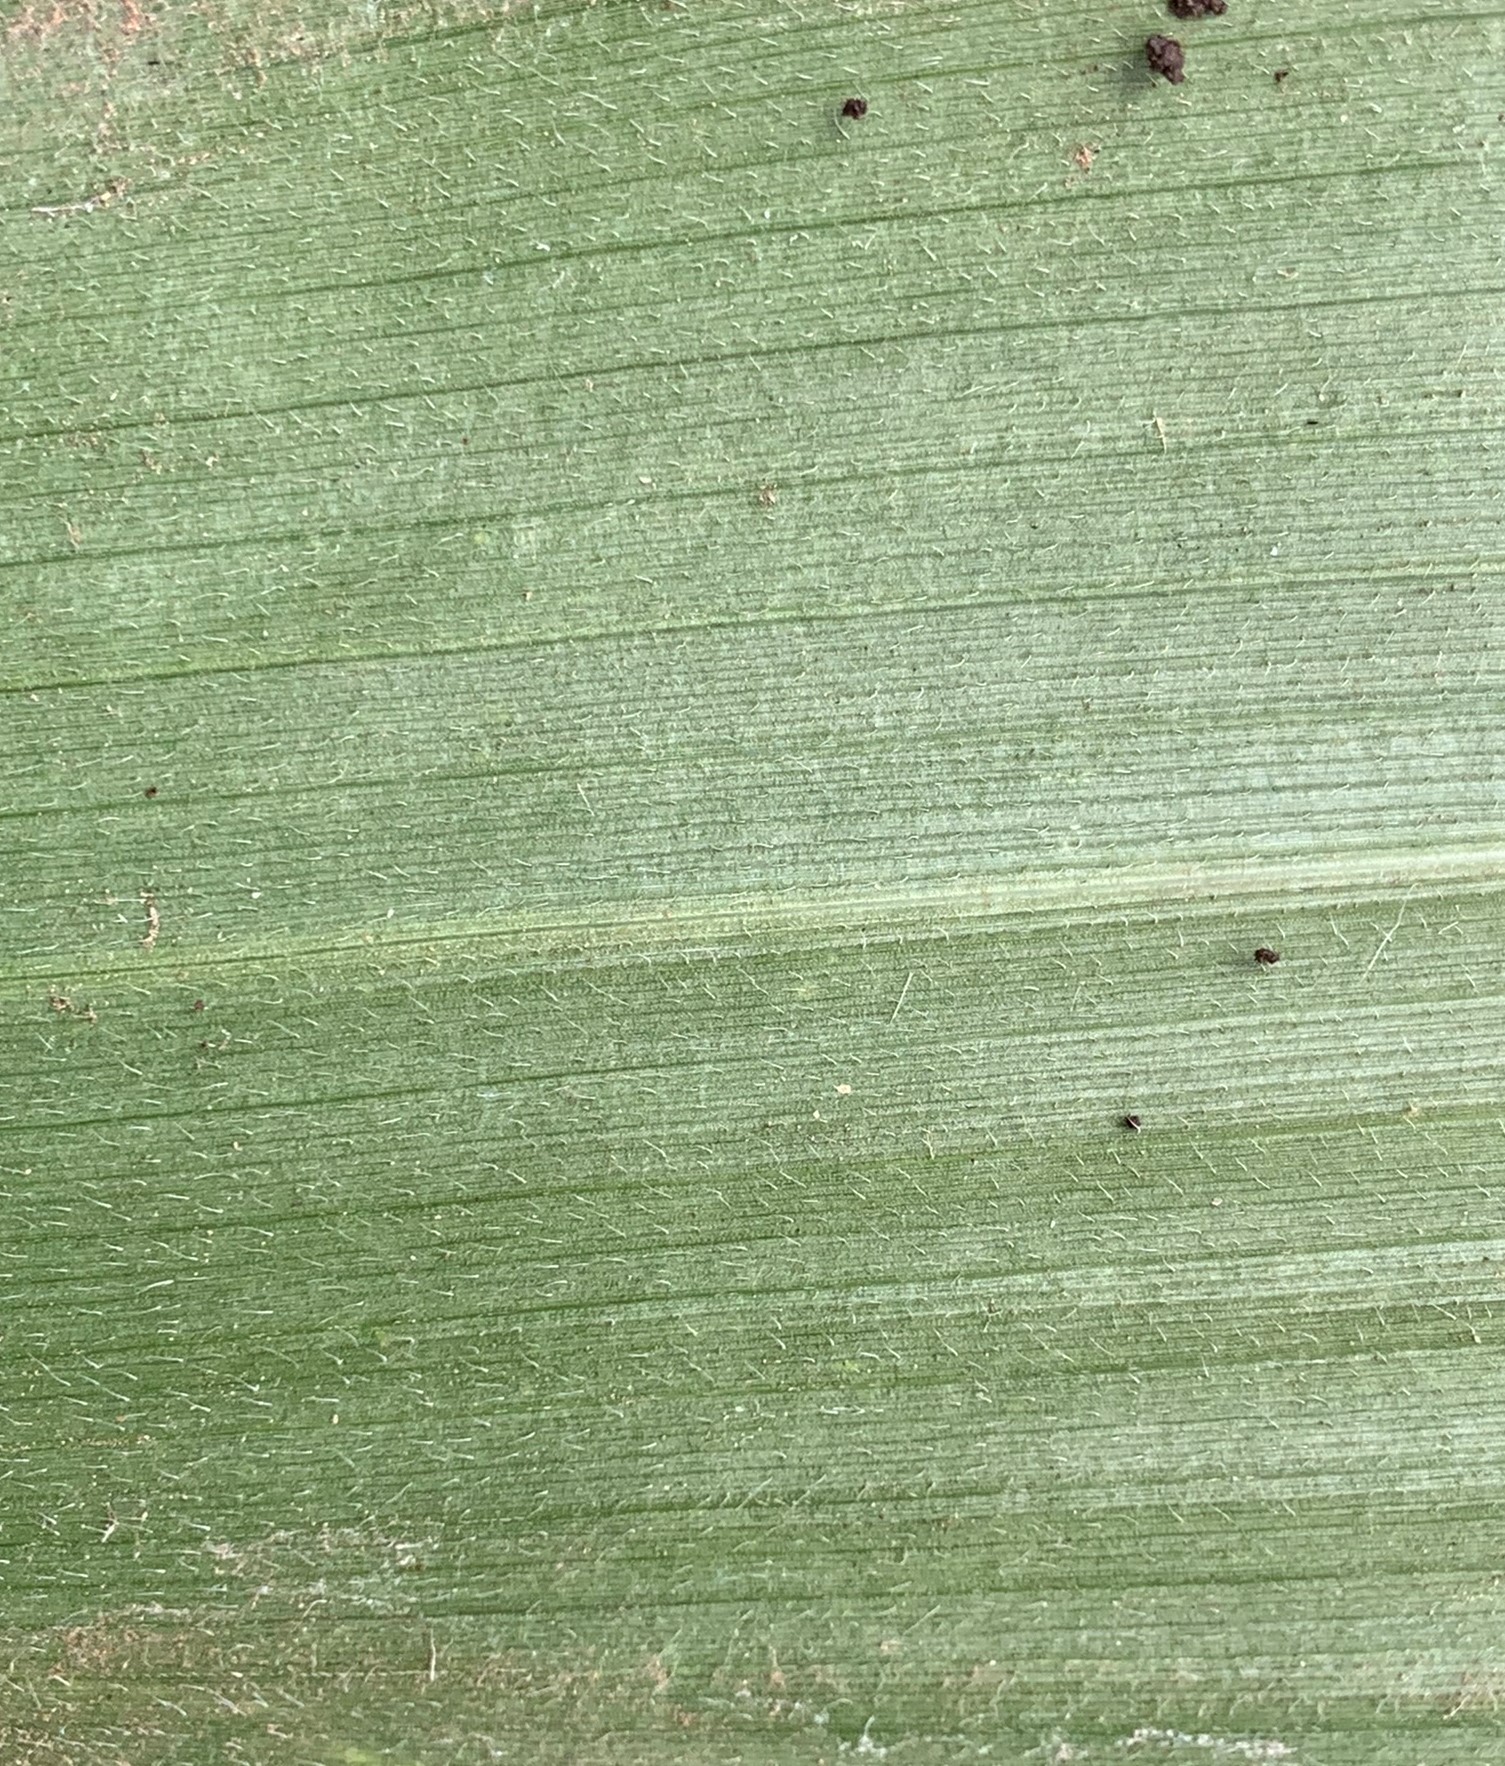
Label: Healthy